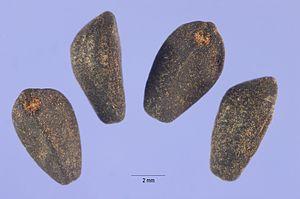
Ipomoea tricolor, appelée en anglais morning glory ou encore « tlilitzin » des Aztèques, est une plante grimpante annuelle répandue dans le Sud du Mexique et au Guatemala, en Amérique du Sud et aux Antilles. Ses feuilles sont ovales, profondément cordées et entières. La fleur, bleue, donne un fruit qui contient des graines noires angulaires et allongées.